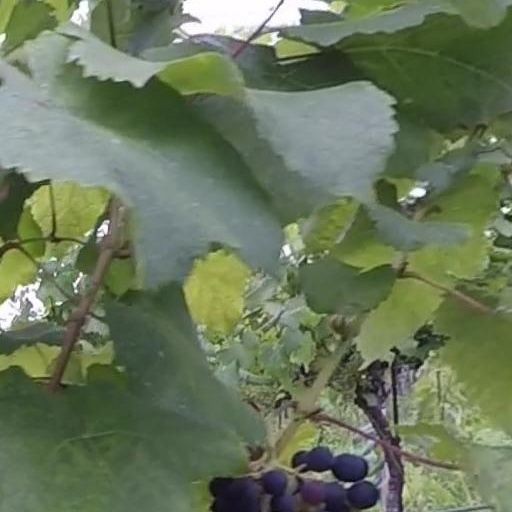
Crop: grape